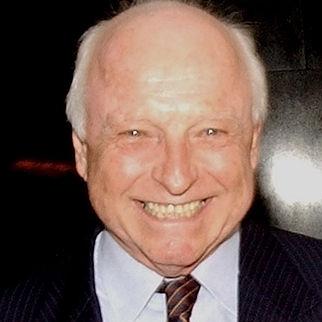
Age: 69